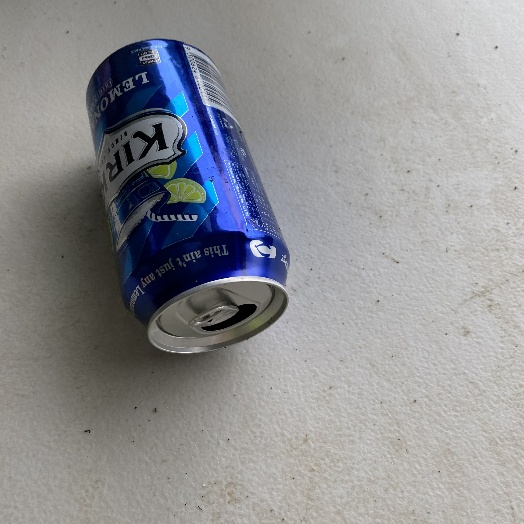
Label: Metal